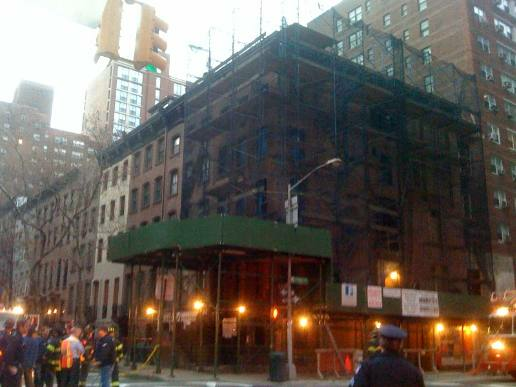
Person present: Yes